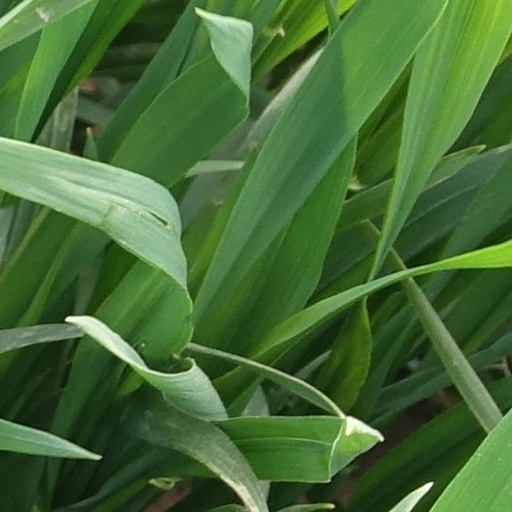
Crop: wheat